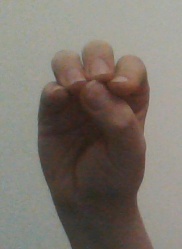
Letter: ha